1804 New England hurricane

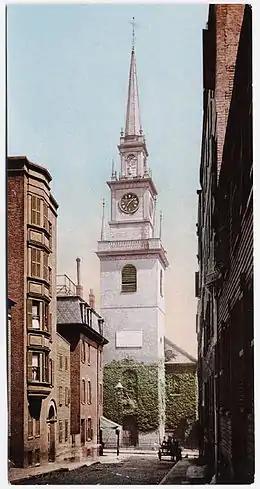
Postcard depicting a church in Boston

Devastation was widespread throughout the state of Massachusetts, with high winds and heavy snow averaging causing significant havoc. In Boston, strong winds, described as "unprecedented in the annals" of the city, were documented during the afternoon of October 9, with the intense gusts blowing off the steeple of the Old North Church. The steeple was eventually repaired and restored several times, yet was blown down by once more in 1954 by Hurricane Carol and mended once again. Meanwhile, the roof of the King's Chapel was tossed from its initial location, landing on an adjacent house and crushing two carriages into pieces. Churches and meetinghouses in Salem, Beverly, Charlestown, and Danvers were also seriously impaired. A residence in Boston caved in, killing one person and injuring three others, and consequently was to be demolished. All across the state, the storm bent and crumpled structures and also ruined many wharves. In Dighton and Milton, winds toppled several homes, while shipping was impacted by the storm in Gloucester. Property damage throughout the state – especially to chimneys, roofs, and windows – was generally severe, with chimneys even falling onto stage coaches in the streets of Boston. The Charlestown Navy Yard was dismantled to prevent its imminent collapse, and in Peabody, more than 30,000 unburnt bricks were wrecked.